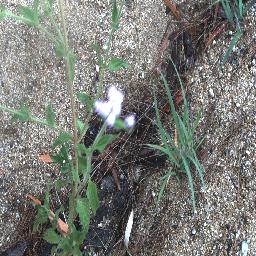
Label: siam_weed